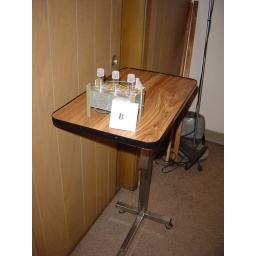
This view of B shows hospital bed table placement in the room.